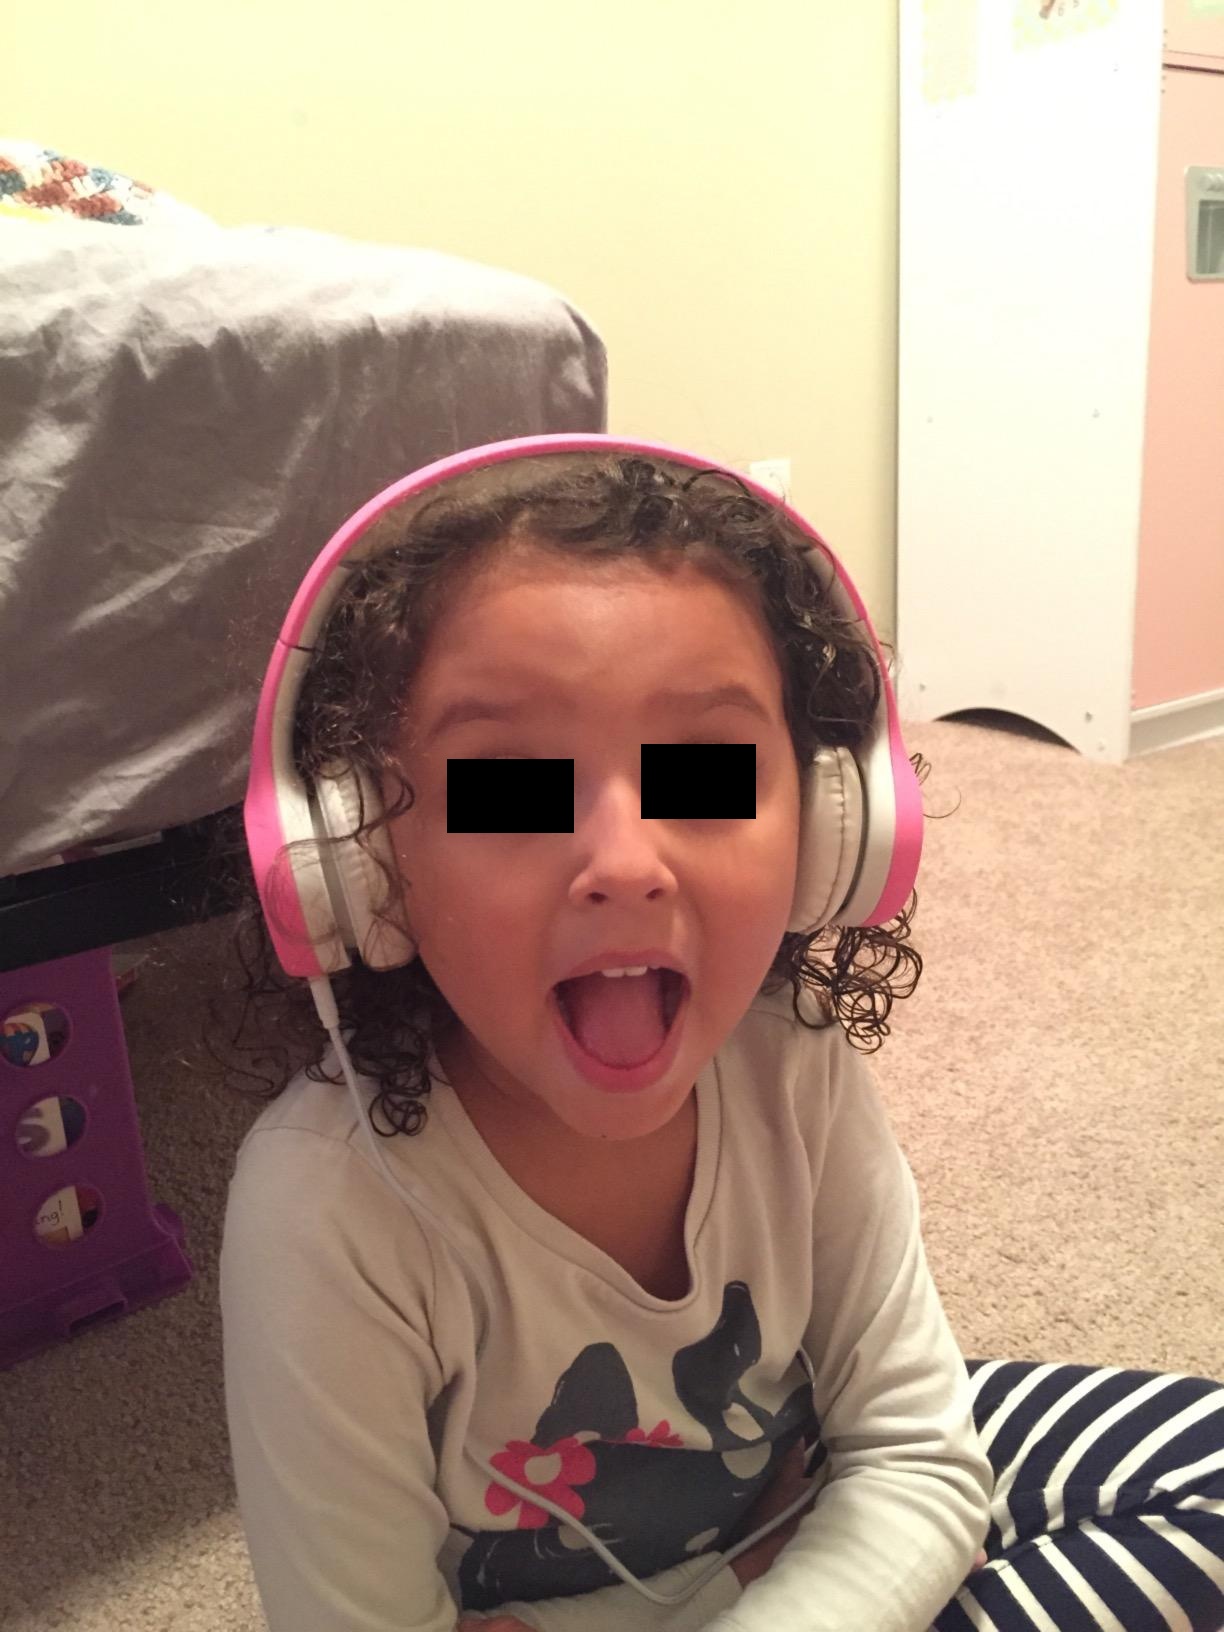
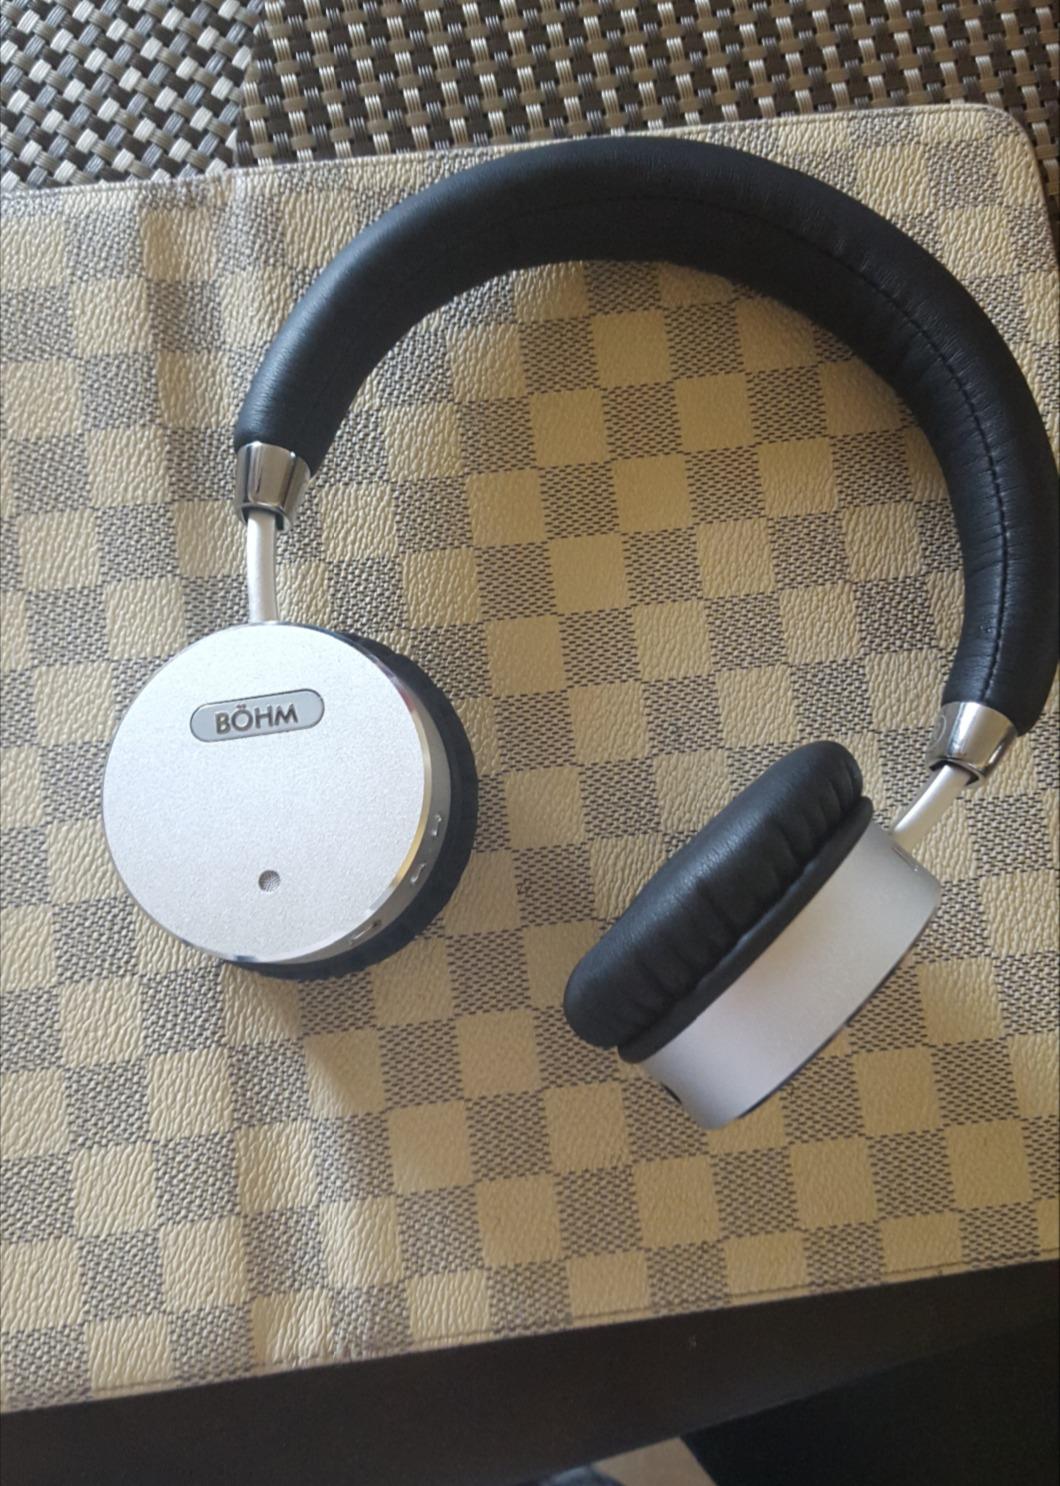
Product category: headphones
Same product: no